Stonerose Interpretive Center

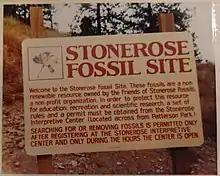
Sign at Boot Hill 1992

The Stonerose Interpretive center & Eocene Fossil Site is a 501c(3) non-profit public museum and fossil dig located in Republic, Washington. The center was established in 1989 and houses fossils that have been featured in "National Geographic Magazine", "Sunset magazine", and numerous scientific works.